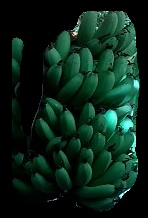
Variety: pachbale
Grade: grade1